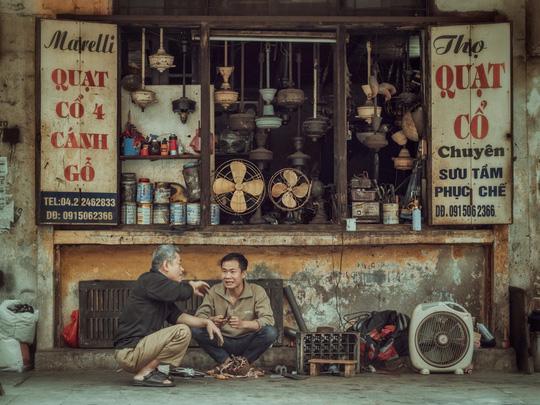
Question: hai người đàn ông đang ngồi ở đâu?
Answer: ở cửa hàng thọ